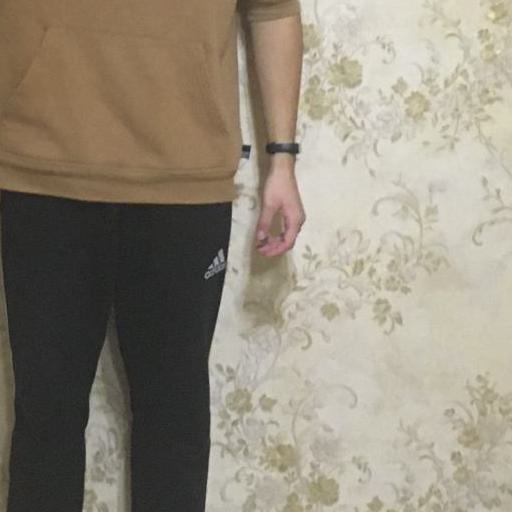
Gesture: no_gesture